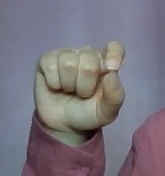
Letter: fa